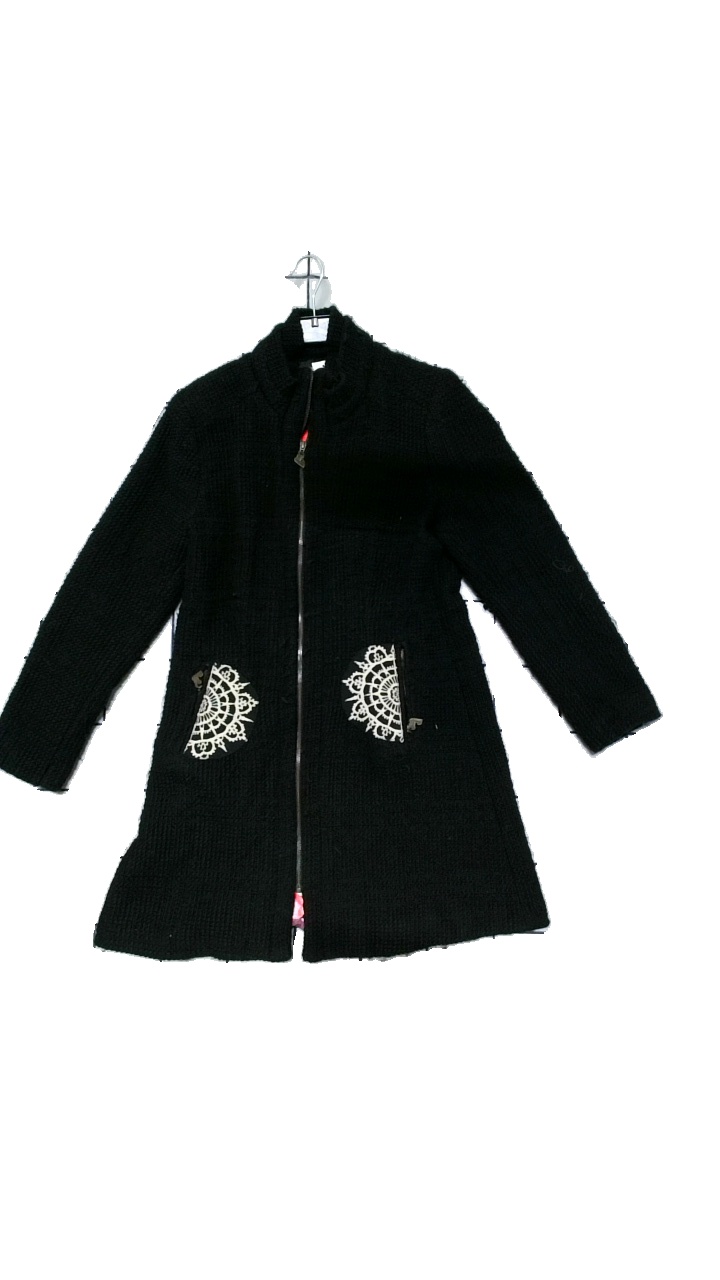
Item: Jacket (Ladies)
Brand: Desigual
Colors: Black, White, Multicolor
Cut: Regular, Long
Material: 54% acrylic, 28% cotton, 18% wool
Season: Winter
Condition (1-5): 4
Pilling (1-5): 3
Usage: Reuse
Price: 250-400